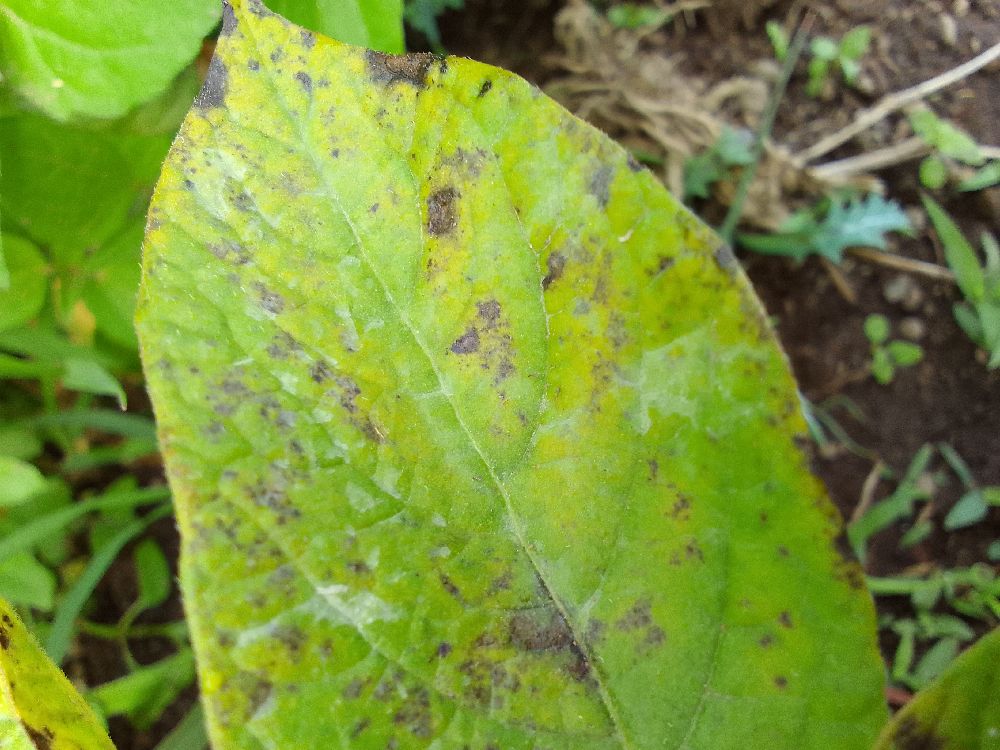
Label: Early blight